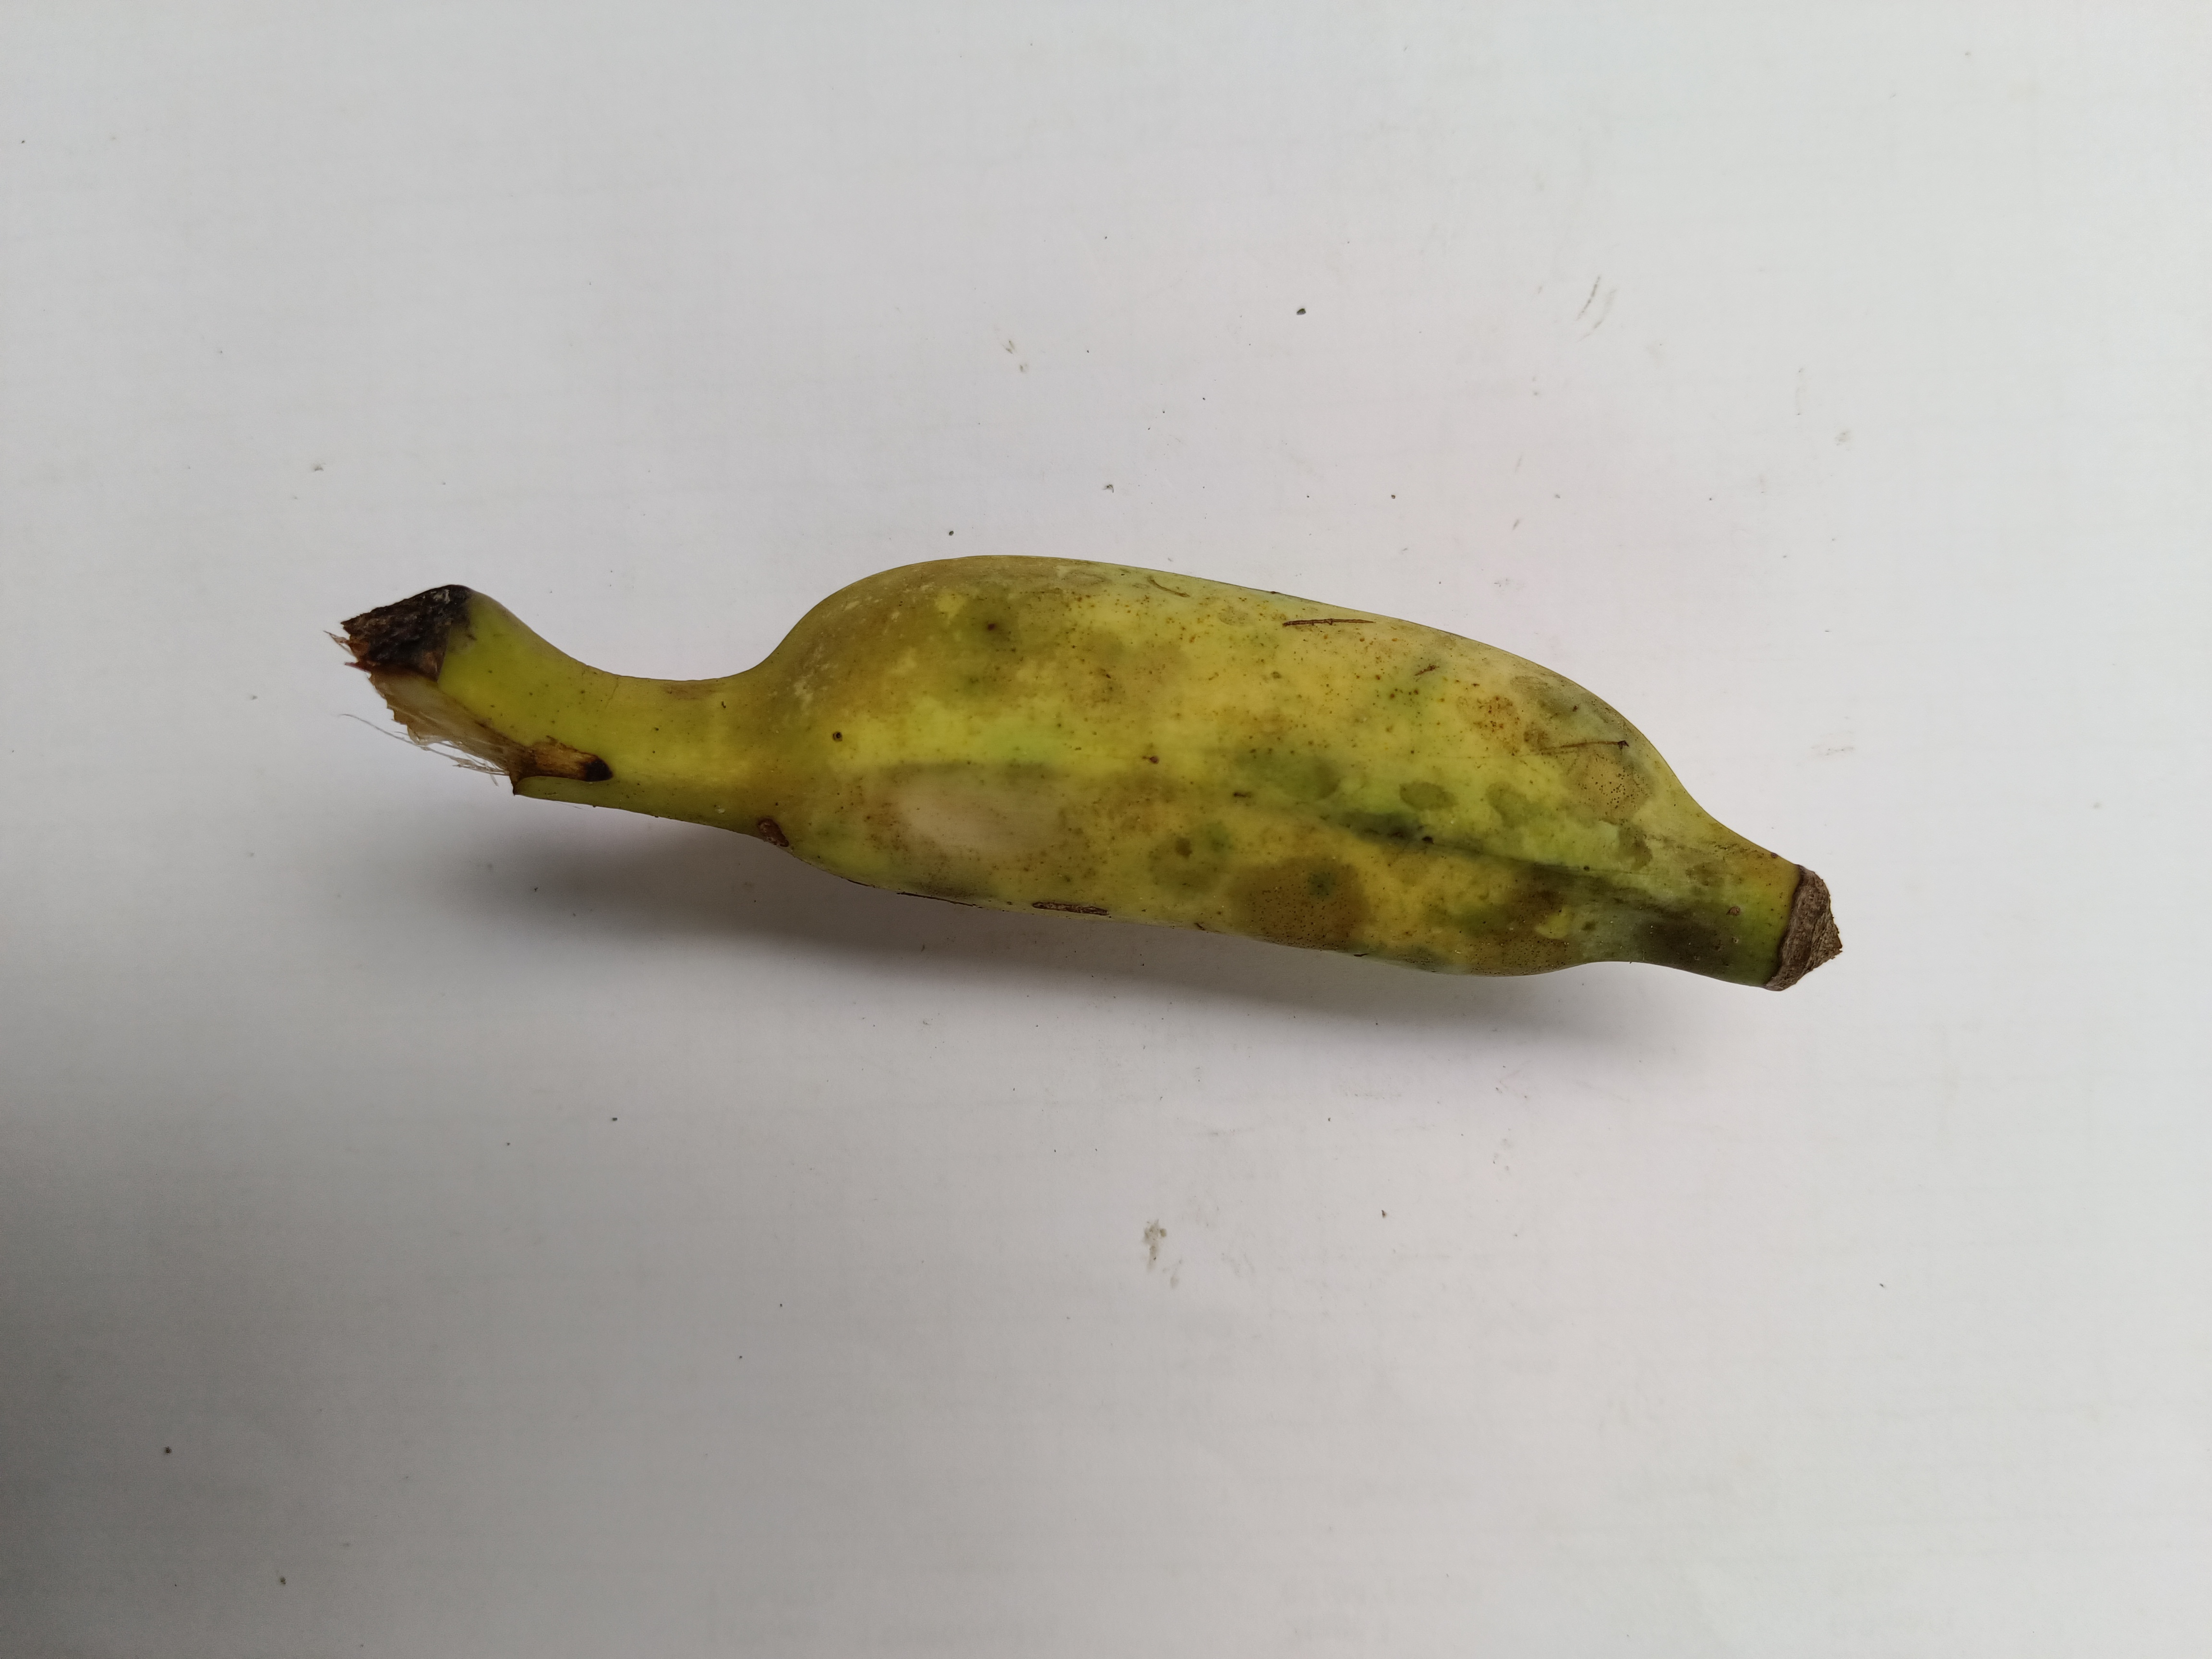
Banana variety: Deshi